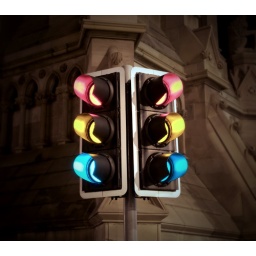
Had to set the Tripod in the road to take this, and 3 police cars passed while doing so...